Houston

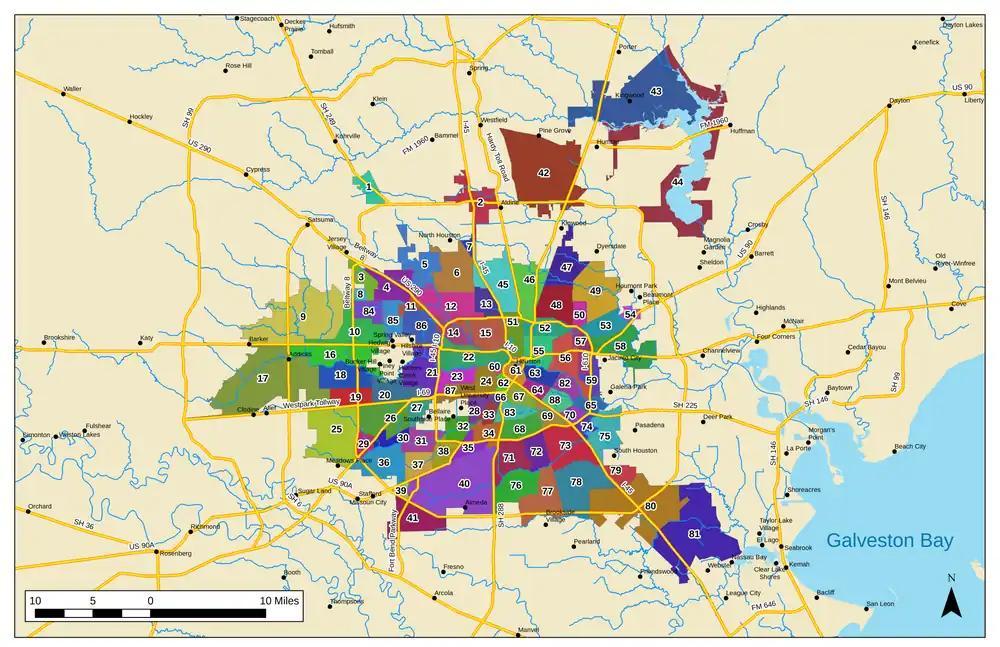
Houston's superneighborhoods

Houston is a flat, marshy area where an extensive drainage system has been built. The adjoining prairie land drains into the city, which is prone to flooding. Underpinning Houston's land surface are unconsolidated clays, clay shales, and poorly cemented sands up to several miles deep. The region's geology developed from river deposits formed from the erosion of the Rocky Mountains. These sediments consist of a series of sands and clays deposited on decaying organic marine matter, that over time, transformed into oil and natural gas. Beneath the layers of sediment is a water-deposited layer of halite, a rock salt. The porous layers were compressed over time and forced upward. As it pushed upward, the salt dragged surrounding sediments into salt dome formations, often trapping oil and gas that seeped from the surrounding porous sands. The thick, rich, sometimes black, surface soil is suitable for rice farming in suburban outskirts where the city continues to grow.